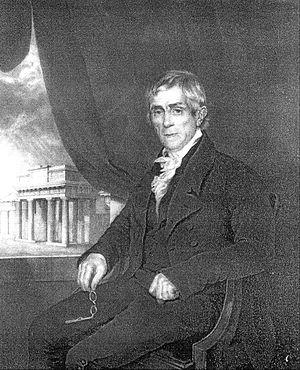
Thomas Harrison baptisé le 7 août 1744 à Richmond et mort le 29 mars 1829 à Chester est un architecte et ingénieur britannique.